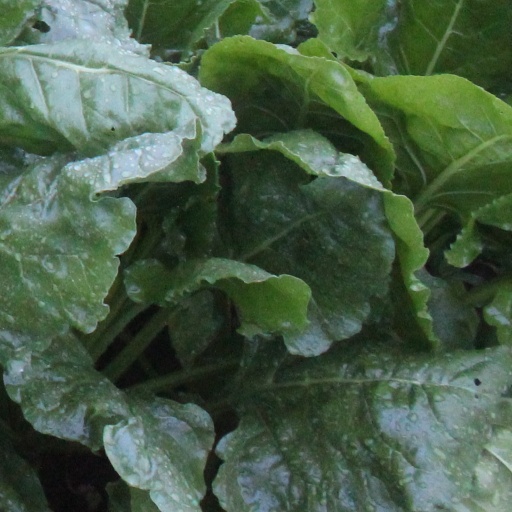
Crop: sugar beet